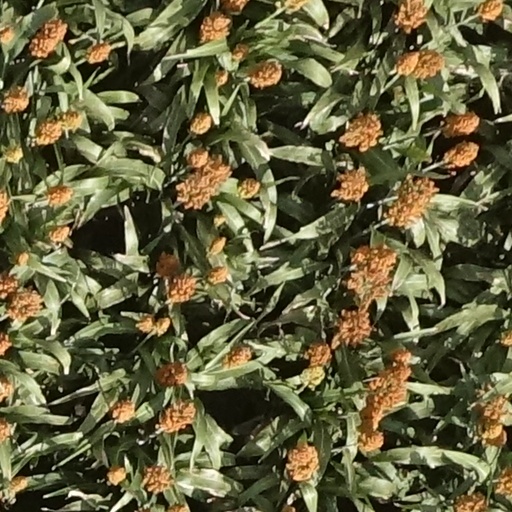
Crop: sorghum